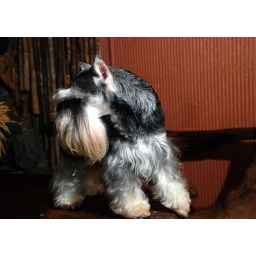
A champion breed Schnauzer female dog starred in Pinoy Big Brother reality TV show of ABS-CBN Channel 2.